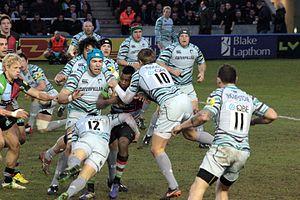
Tobias Gerald Albert Lieven Flood, dit Toby Flood, né le 8 août 1985 à Frimley, est un joueur de rugby à XV anglais. Il joue en équipe d'Angleterre et évolue au poste de demi d'ouverture ou de centre. Il retourne au Newcastle Falcons où il y a joué pendant 4 ans, après avoir joué à Newcastle Falcons, Leicester Tigers et au Stade toulousain.